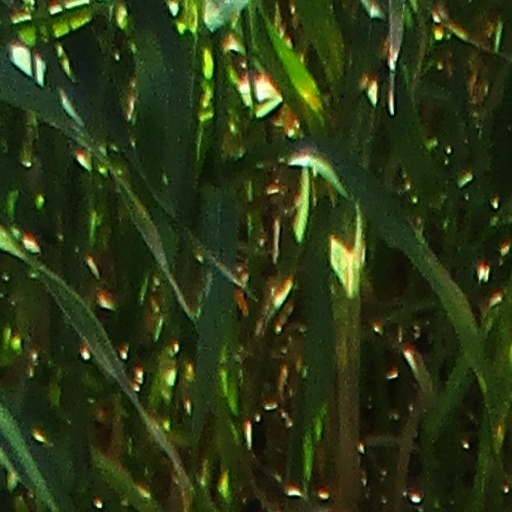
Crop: wheat